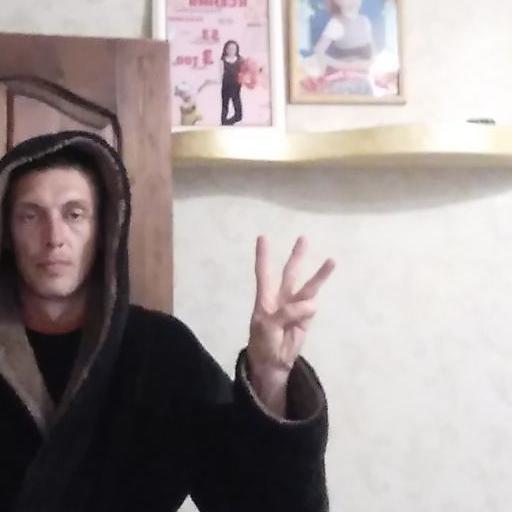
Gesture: three